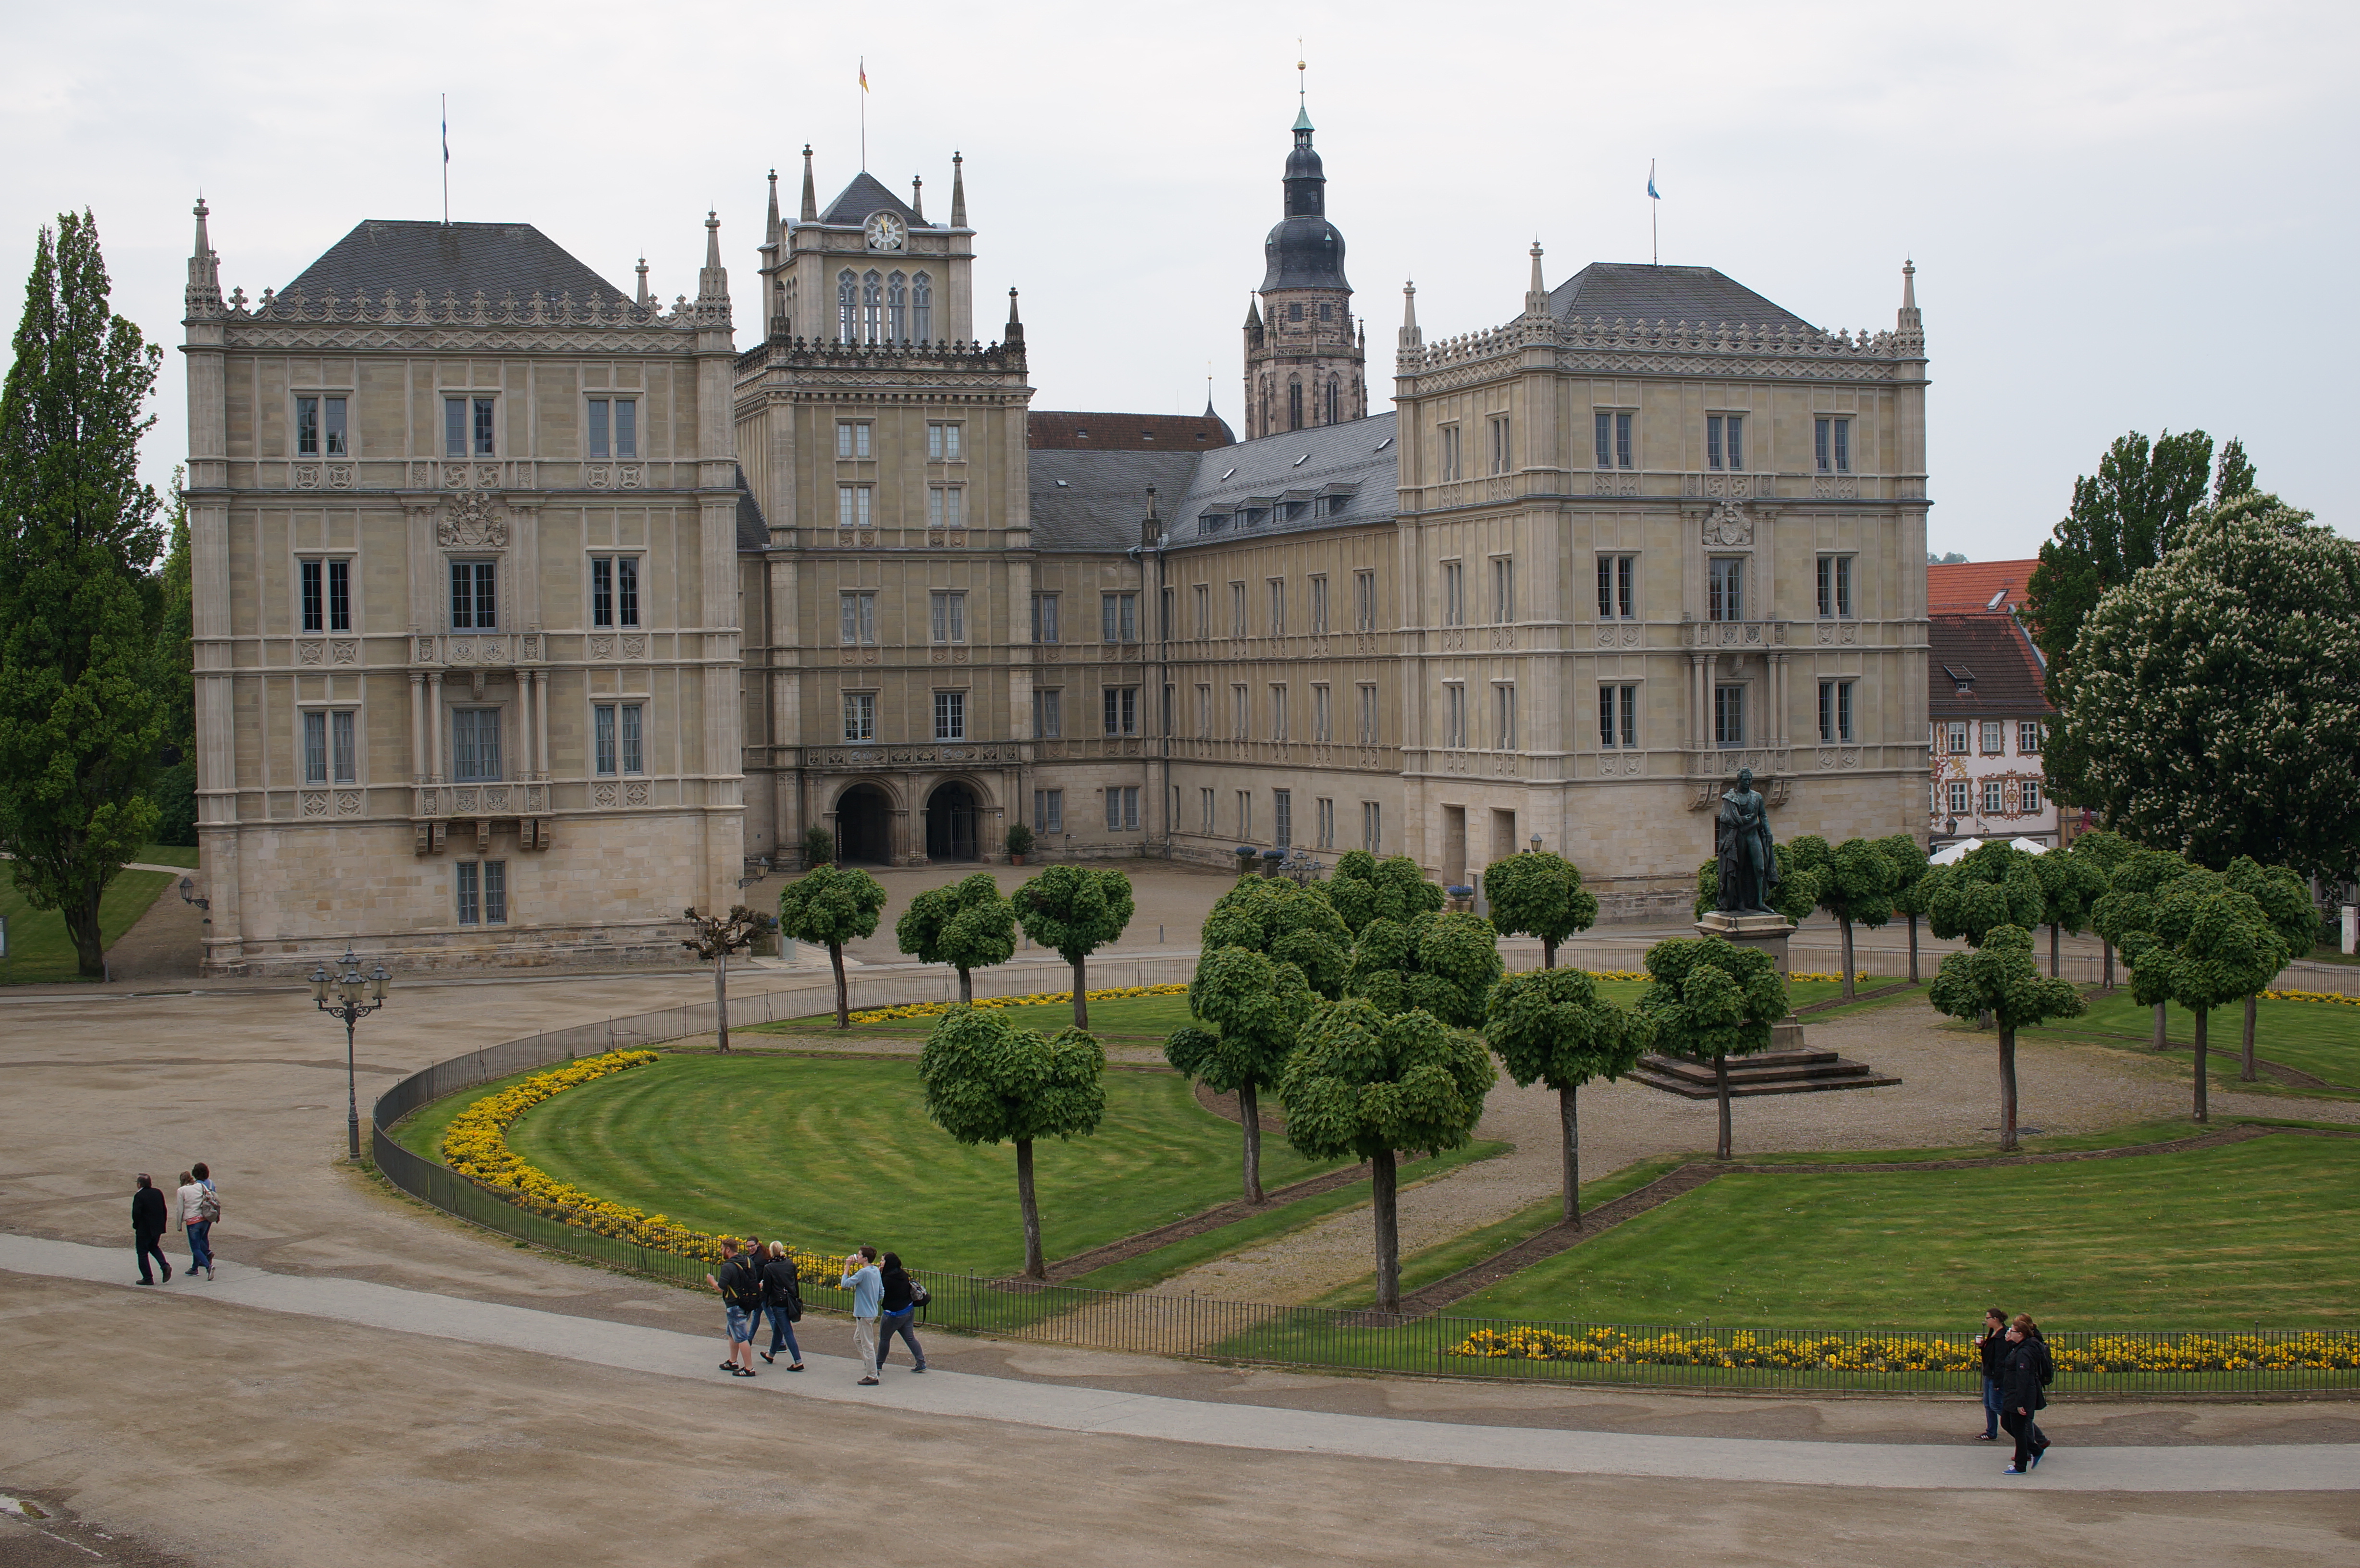
town, building, chateau, palace, city, downtown, plaza, landmark, public space, 2016, germany, deutschland, sony, town square, bayern, sigma, estate, nex, nex6, lenstagged, steffenzahn, 30mm, sigma30mm28exdn, sigma30mmf28, sigma30mmf28dn, sigma30mm, coburg, neighbourhood, stately home, urban area